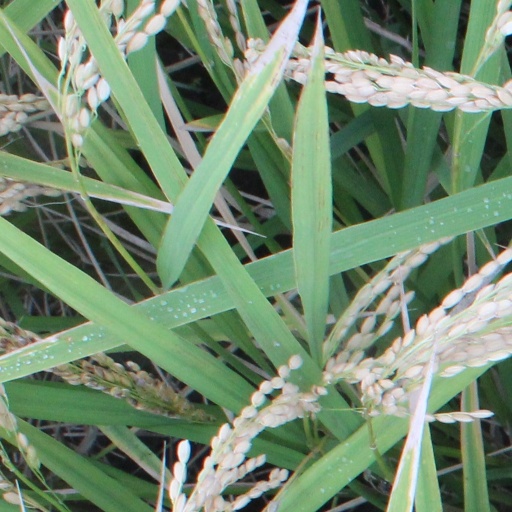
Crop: rice